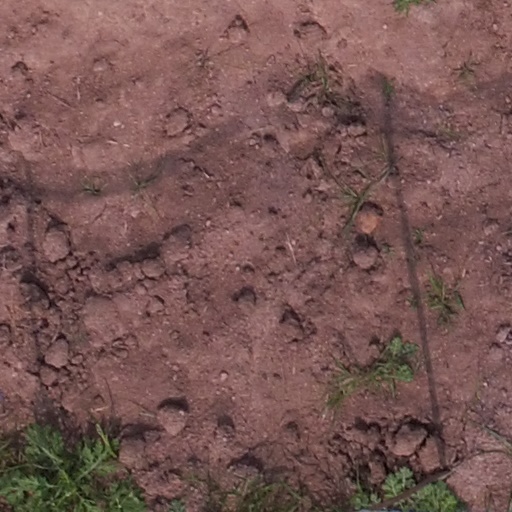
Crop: maize; corn